Missing Witnesses

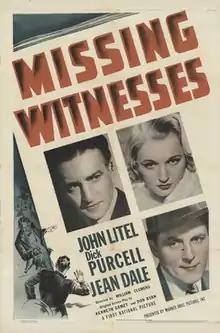
Theatrical release poster

Missing Witnesses is a 1937 American crime film directed by William Clemens and written by Kenneth Gamet and Don Ryan. The film stars John Litel, Dick Purcell, Jean Dale, Sheila Bromley, Ben Welden and William Haade. The film was released by Warner Bros. on December 11, 1937.